Turkey national football team

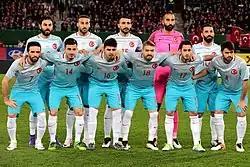
Turkey against Austria on 29 March 2016

Turkey qualified for Euro 1996, defeating both Switzerland and Sweden 2–1 during qualification. Despite a solid performance during the qualifiers, Turkey lost all their matches without scoring a single goal. They did, however, go home with an award: the fair play award, given to Özalan.